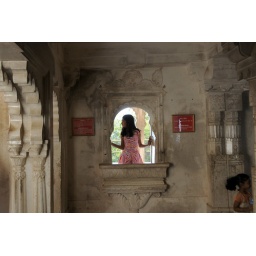
A young girl stands in the window of the Udaipur City Palace.